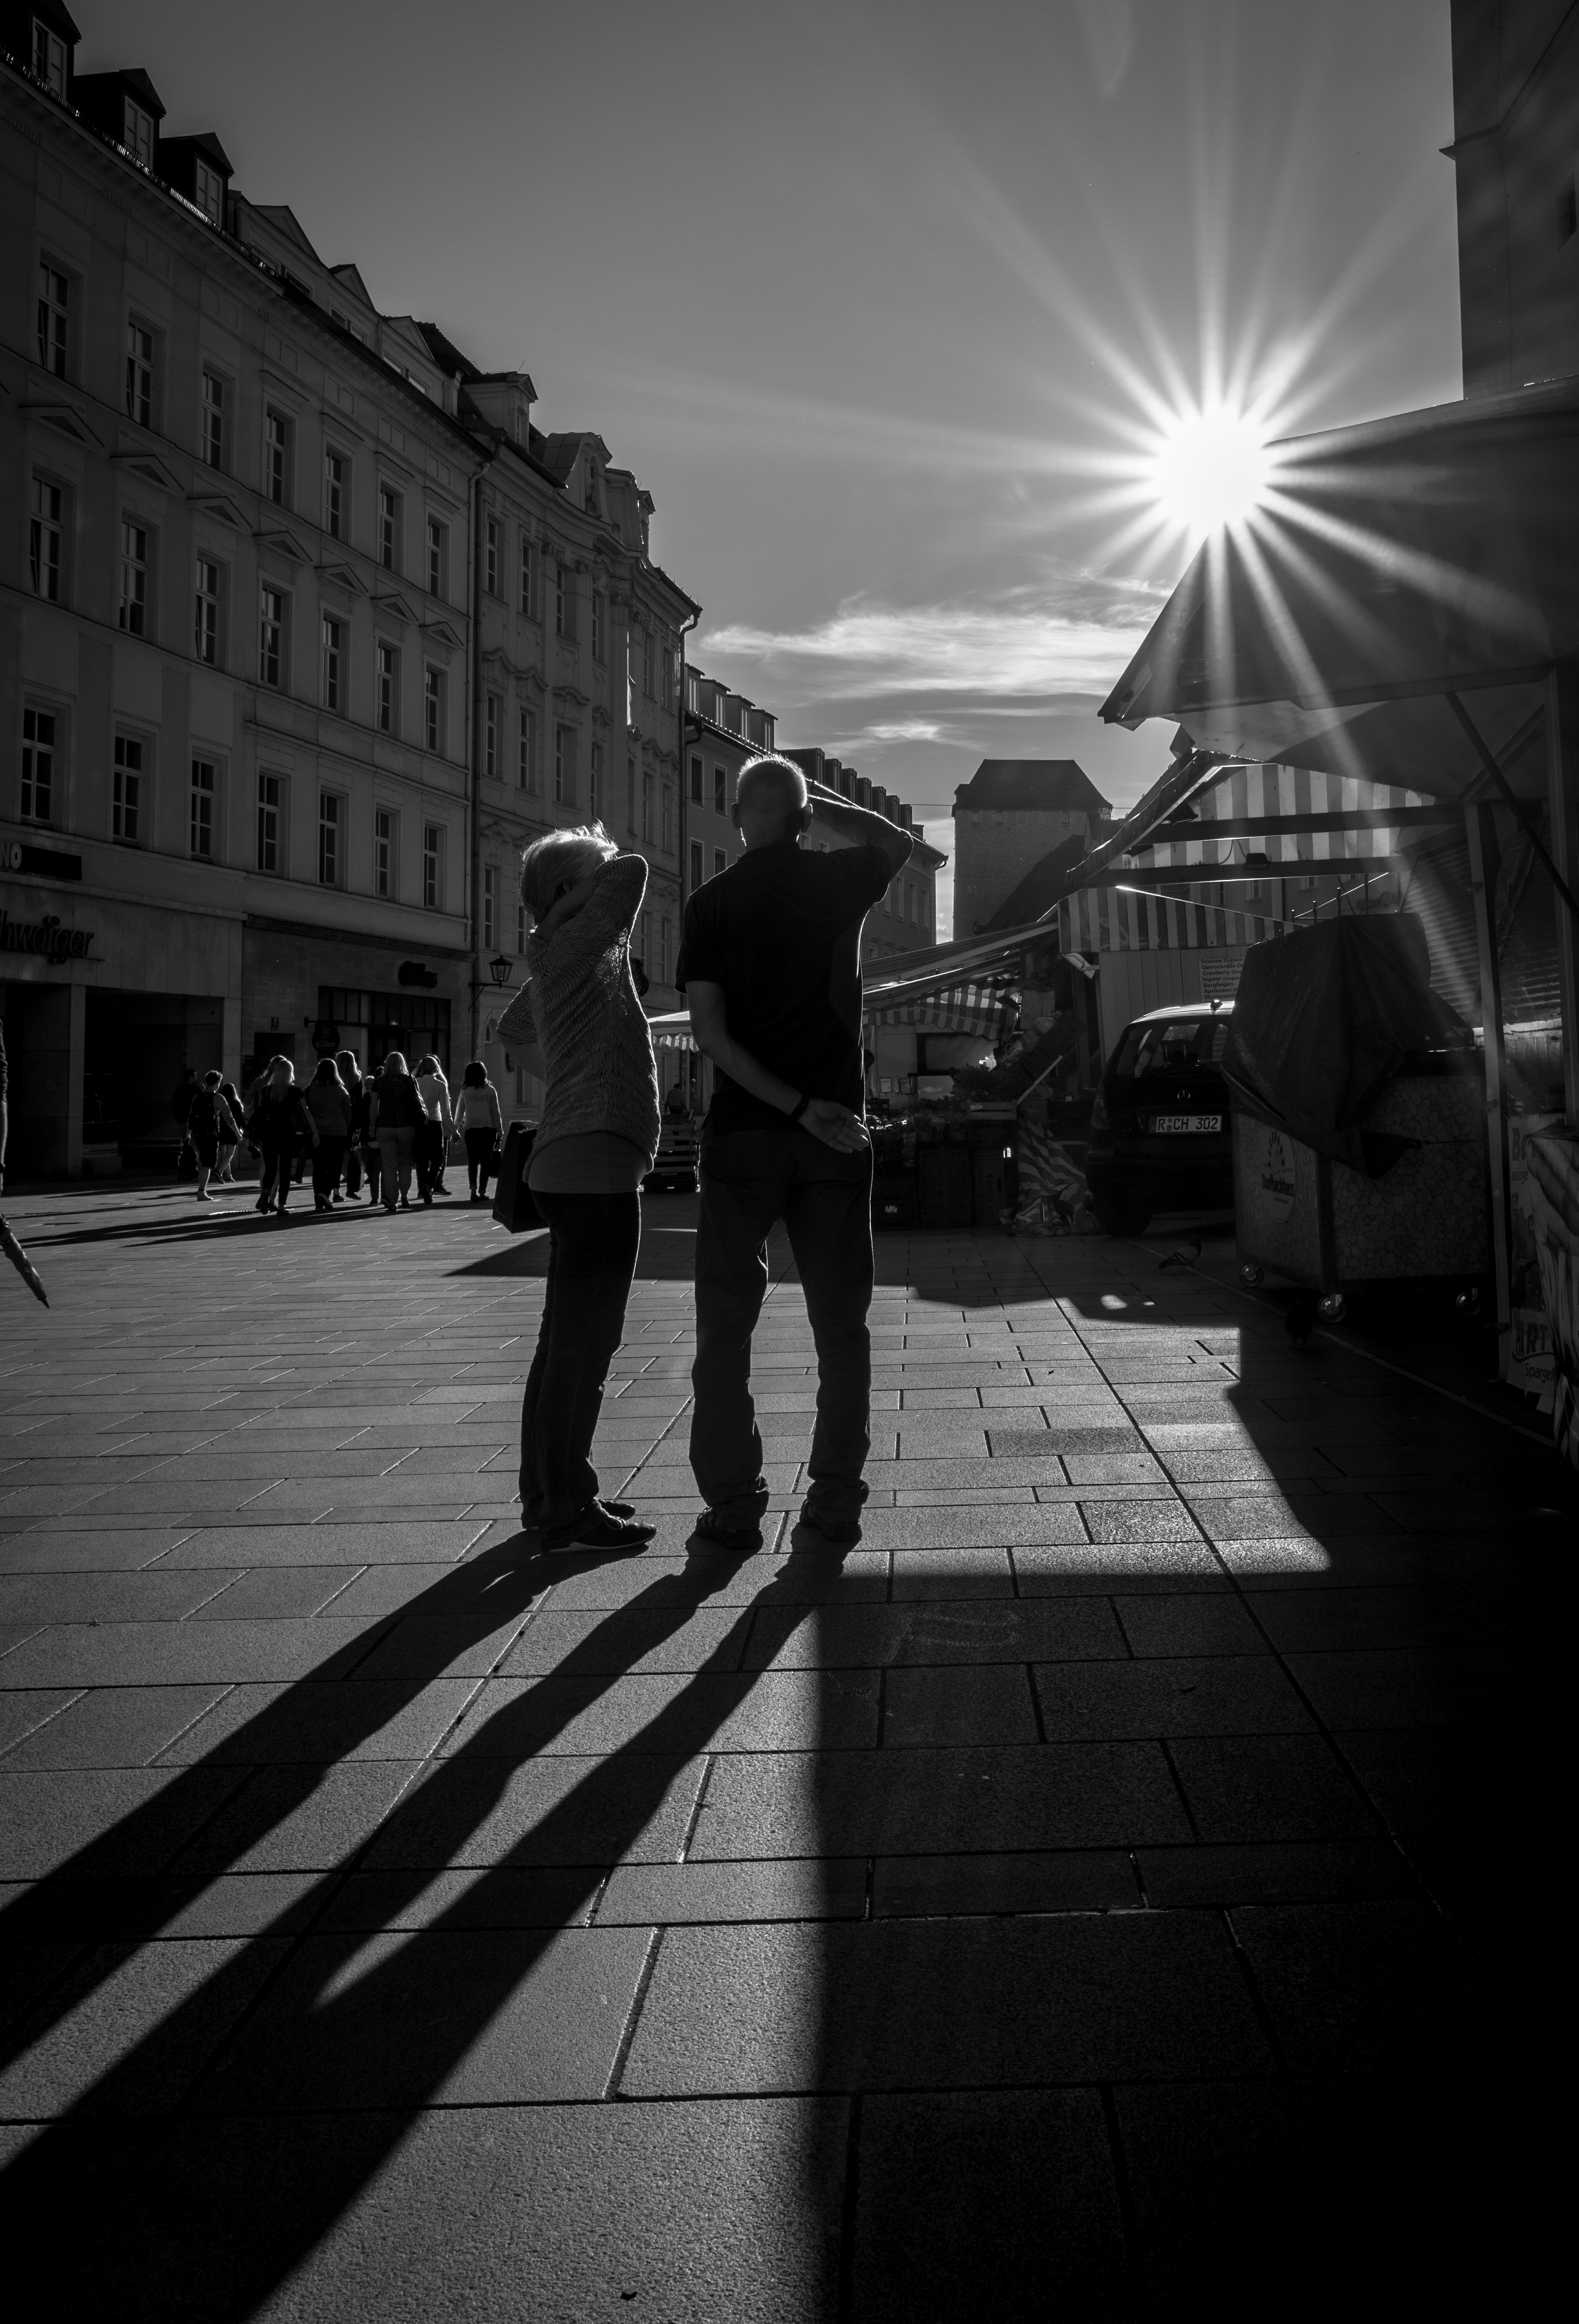
light, black and white, sun, road, white, street, night, photography, city, urban, shadow, darkness, black, monochrome, lighting, art, mono, future, infrastructure, stadt, photograph, snapshot, germany, kunst, bayern, bavaria, heritage, shape, snap, leica, strase, monochrom, regensburg, oberpfalz, q, zukunft, contra, monochrome photography, film noir